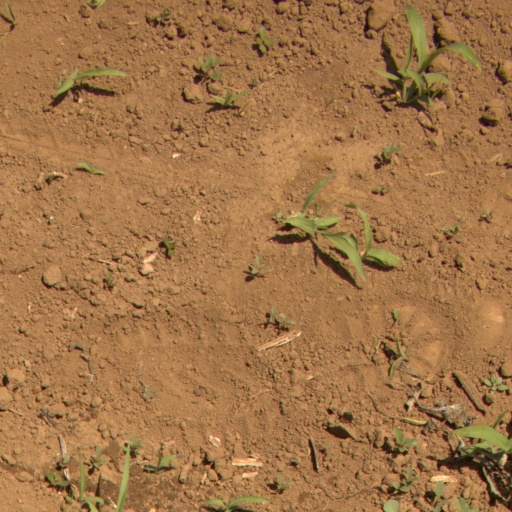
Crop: Jerusalem artichoke